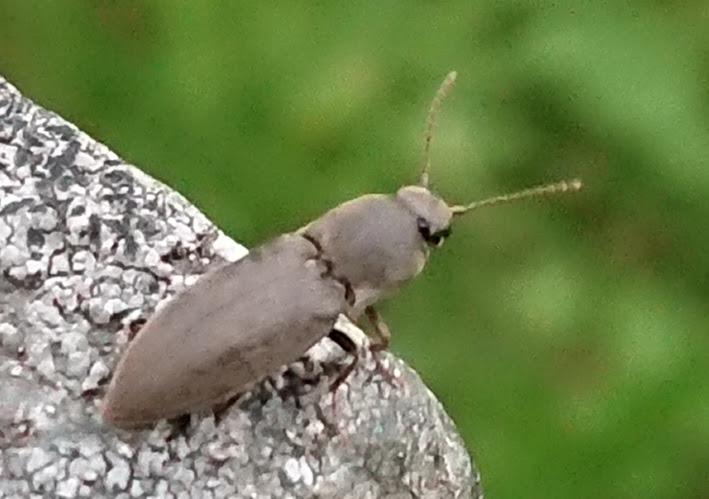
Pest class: clickbeetles_wireworms